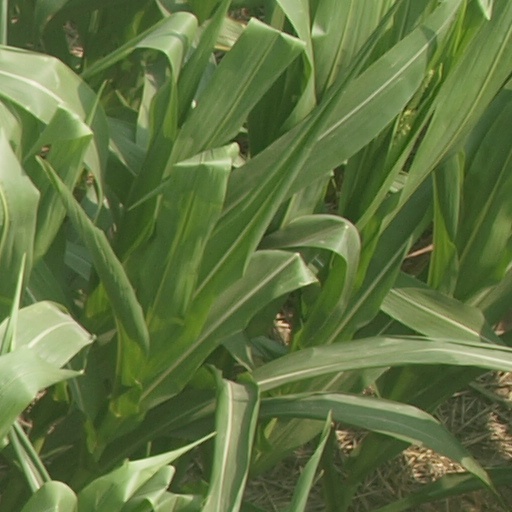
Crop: maize; corn